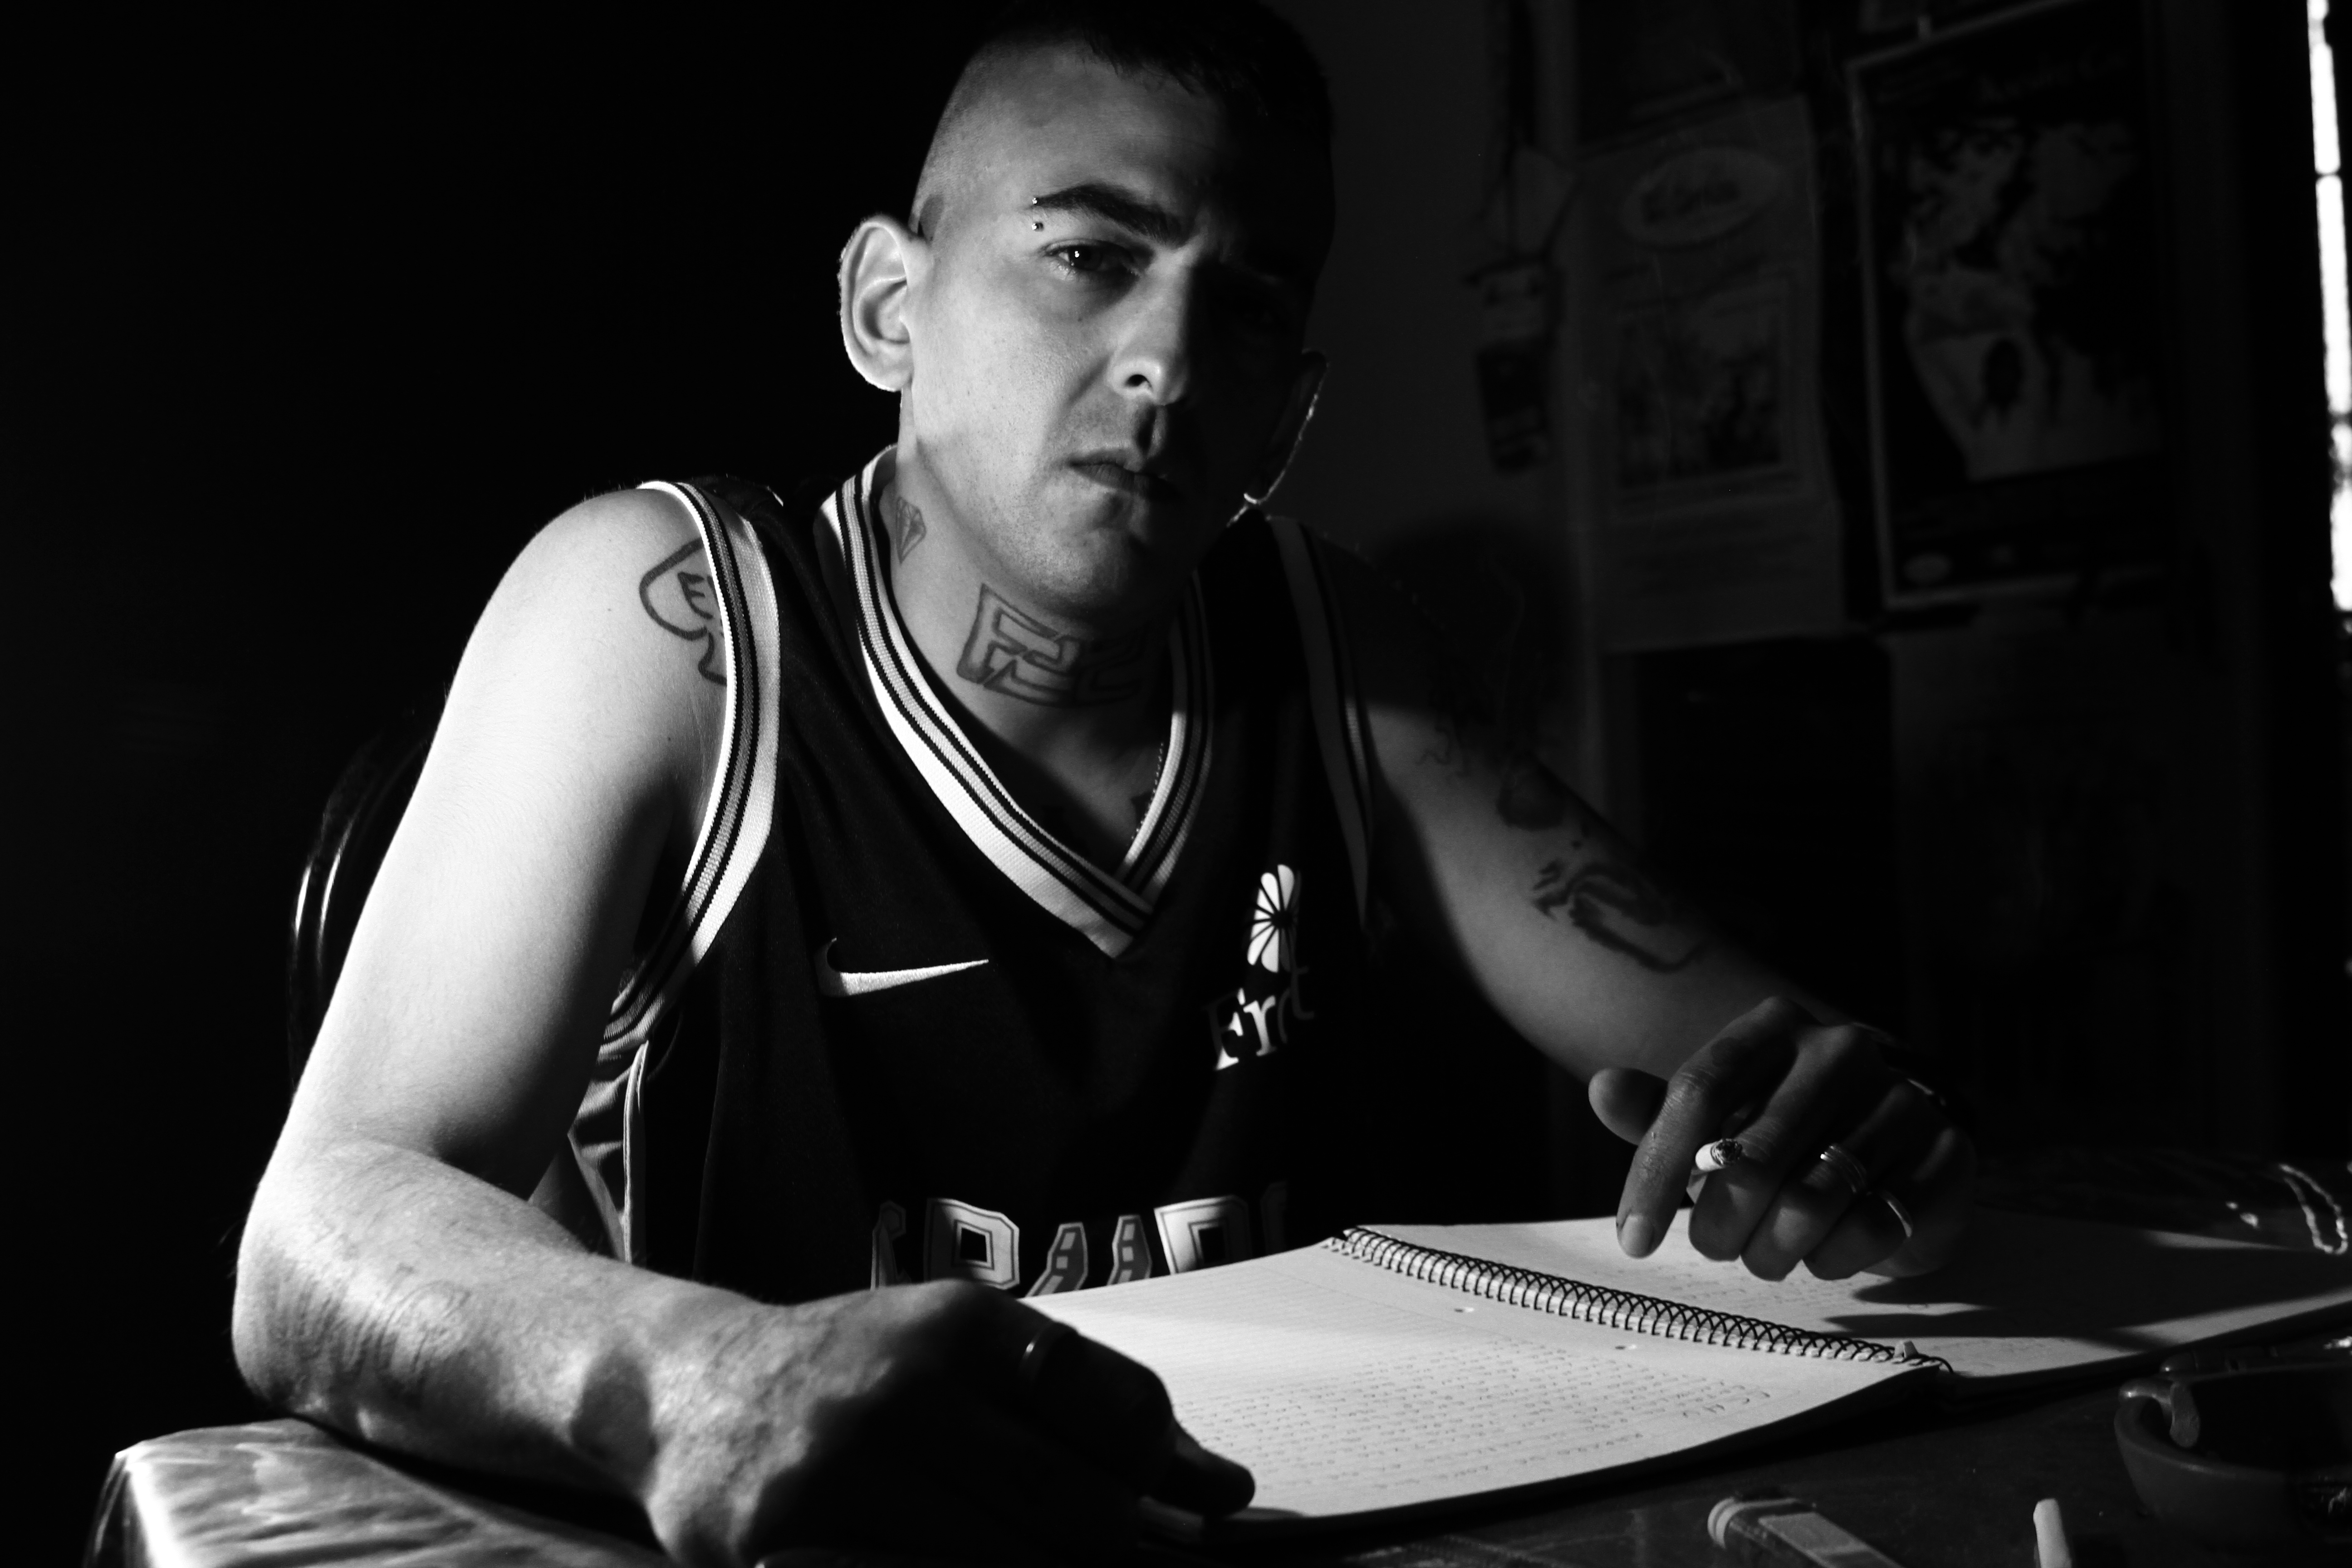
man, white, black, flash photography, musician, plucked string instruments, style, black and white, music, electronic instrument, audio equipment, office equipment, entertainment, monochrome, eyewear, monochrome photography, elbow, t shirt, music artist, jewellery, event, darkness, musical instrument accessory, office supplies, writing, sitting, room, still life photography, necklace, composer, writing instrument accessory, folk instrument, portrait photography, performance, guitarist, singing, font